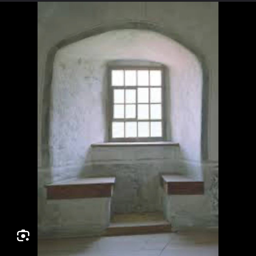
Burg Gutenberg